Seema Biswas

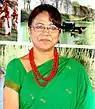
Biswas in 2009

Seema Biswas (born 14 January 1965) is an Indian actress who works in Hindi films and the theatre. She gained prominence after playing the role of Phoolan Devi in Shekhar Kapur's film "Bandit Queen" (1994), for which she won the National Film Award for Best Actress. She won the 2000 Sangeet Natak Akademi Award and the 2006 Best Actress Genie Award for her role as Shakuntala in Deepa Mehta's "Water" (2005). Her other mainstream films include "" (1996), for which she won the Screen Award for Best Supporting Actress, "Bhoot" (2003), "Vivah" (2006) and "Half Girlfriend" (2017). In addition to films, Biswas has appeared in many television shows.